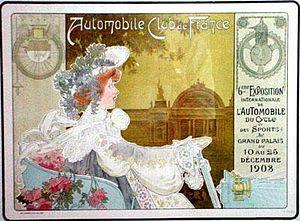
Affiche 6e Exposition Internationale de l'Automobile du Cycle et des Sports, 10-25 décembre 1903, organisée par l'Automobile Club de France (ACF), Grand Palais, Paris
L'histoire de l'automobile rend compte de la naissance et de l'évolution de l'automobile, invention technologique majeure qui a considérablement modifié les sociétés de nombreux pays au cours du XXᵉ siècle. Elle prend naissance au XIXᵉ siècle durant la Révolution industrielle, lorsque la technique fait la part belle à la machine à vapeur comme source d'énergie, pour ensuite s'orienter massivement vers le pétrole et le moteur à explosion, avec comme concurrent longtemps délaissé le moteur électrique.